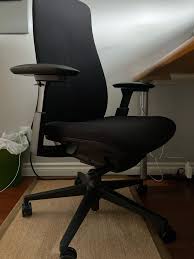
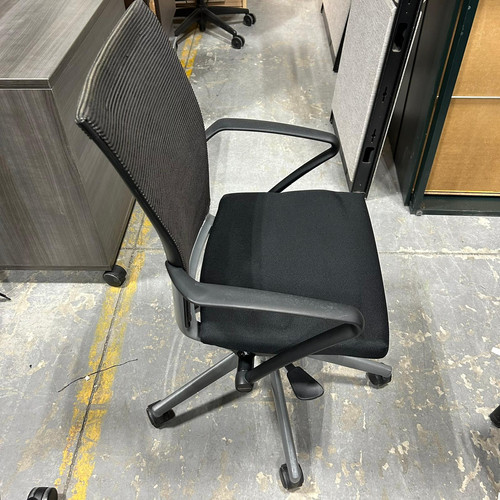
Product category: items_chair
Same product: no